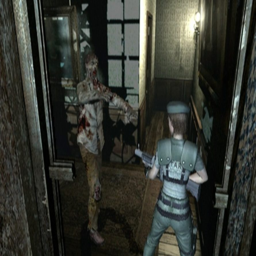
games to get you into the spirit